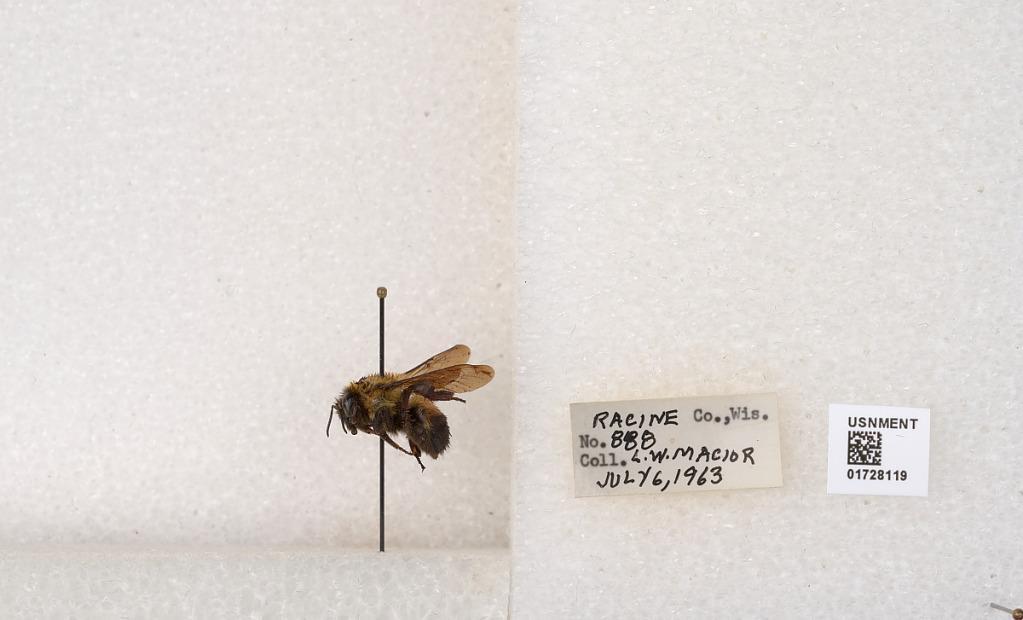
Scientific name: Bombus (Separatobombus) griseocollis (De Geer)
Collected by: L. Macior
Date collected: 1963-7-6
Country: United States
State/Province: Wisconsin
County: Racine
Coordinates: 42.7299, -87.8123